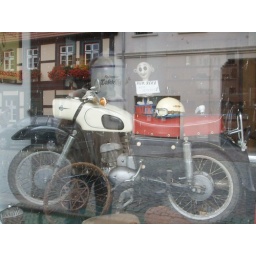
vintage bike in the shop window